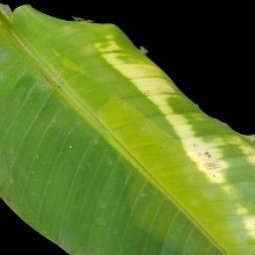
Label: Sulphur